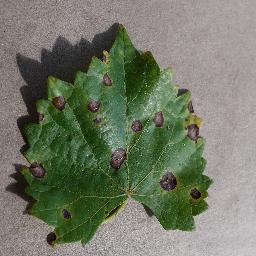
Label: Grape___Black_rot